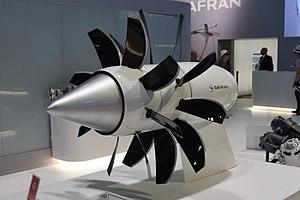
Soufflante non-carénée. Présenté au salon du Bourget 2017 au stand de Safran
L'initiative technologique conjointe Clean Sky est un partenariat européen de coopération entre le secteur public et le secteur privé dont le but est de développer un ensemble de technologies nécessaires pour « un système aérien propre, innovant et concurrentiel ».